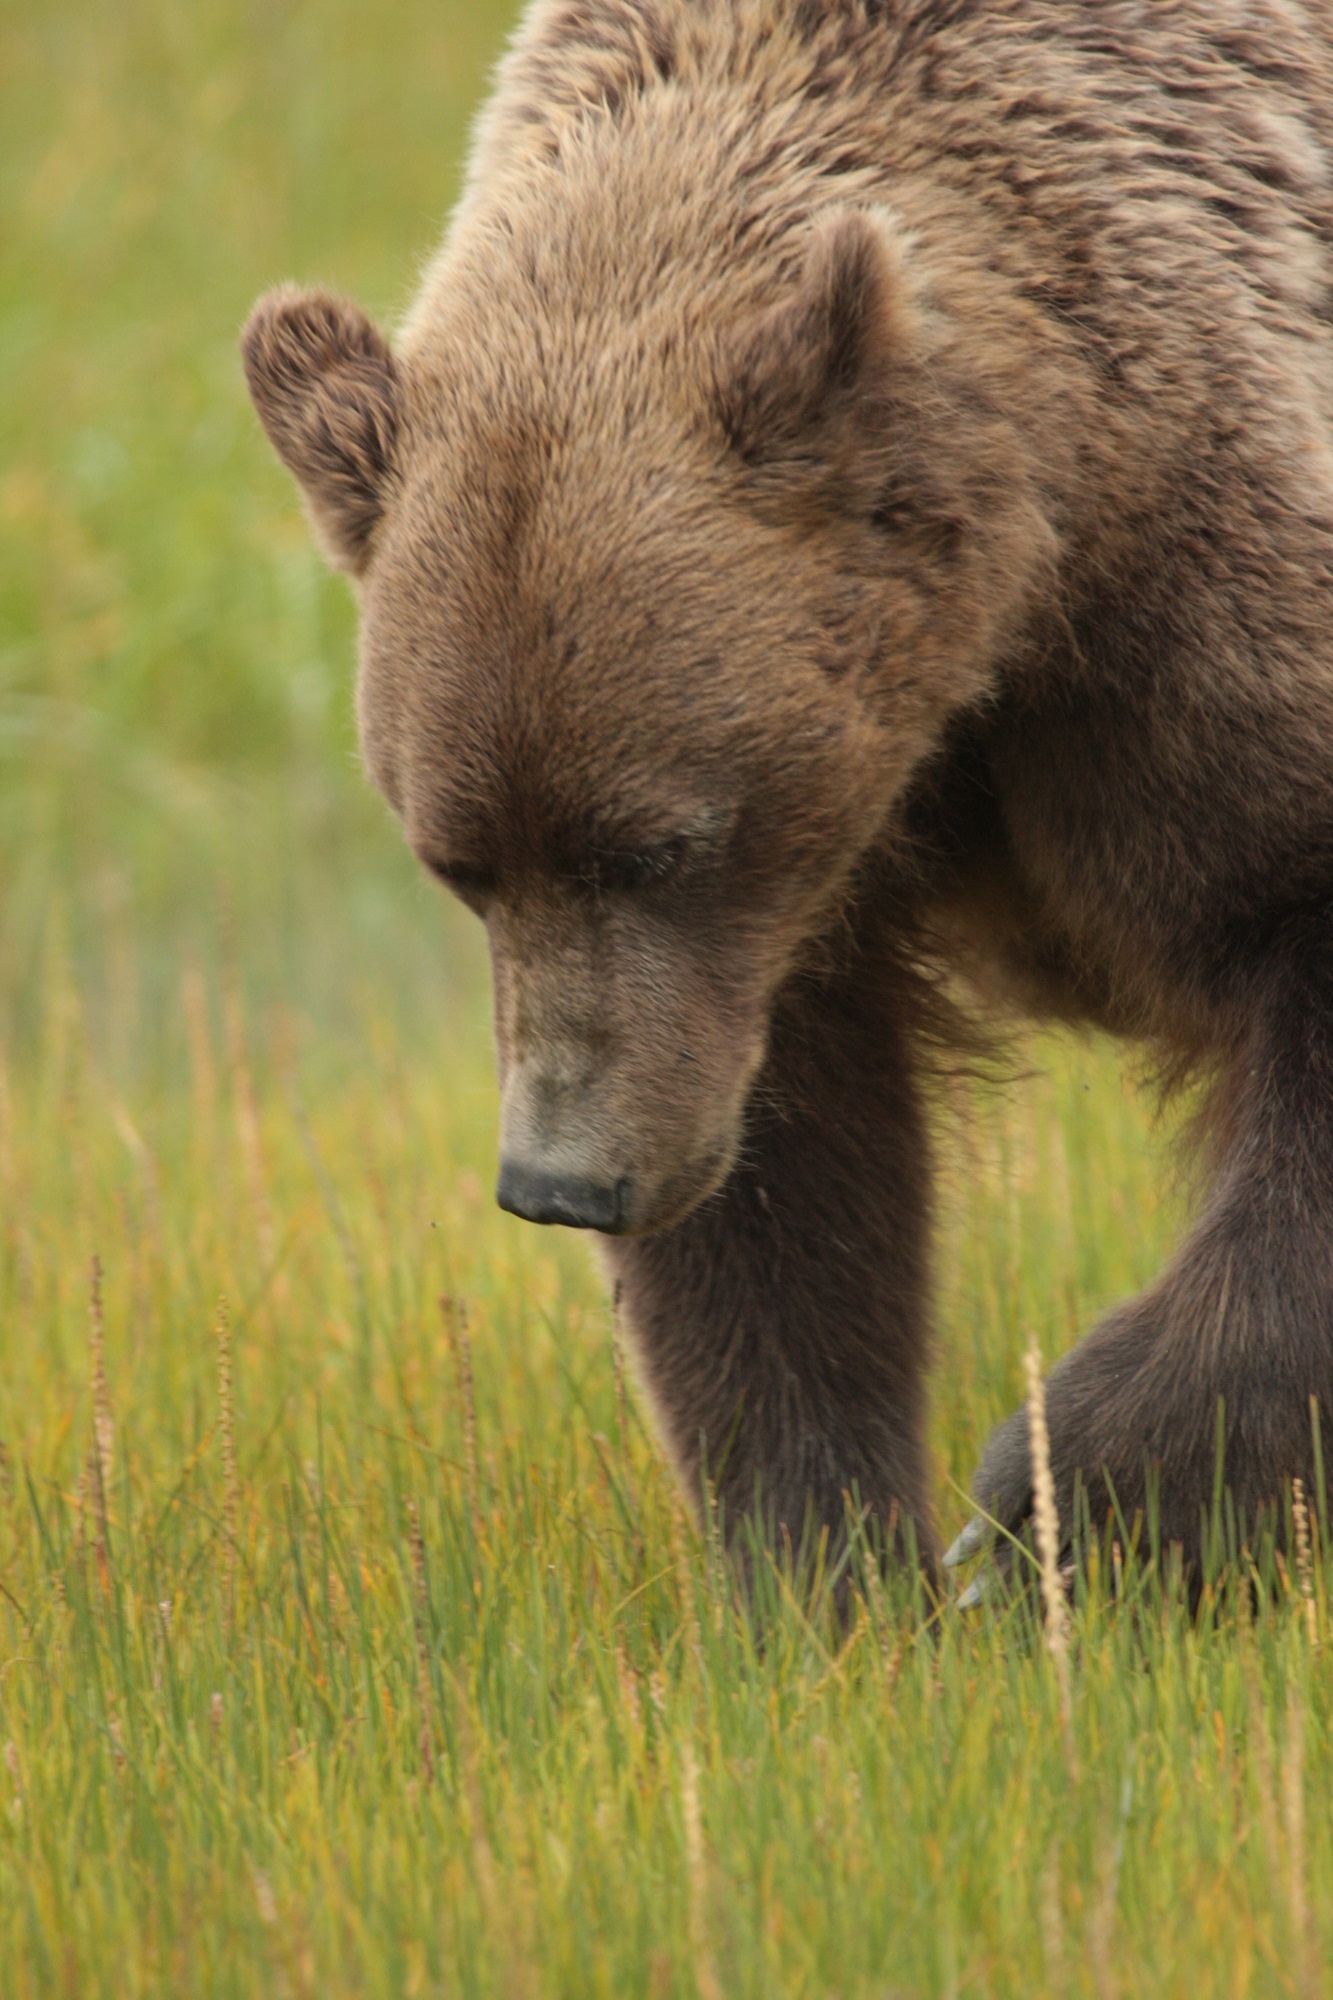
nature, grass, wilderness, walking, bear, wildlife, wild, park, usa, mammal, fauna, brown bear, national, vertebrate, alaska, ursus, grizzly bear, carnivoran, american black bear, coastal brown bear